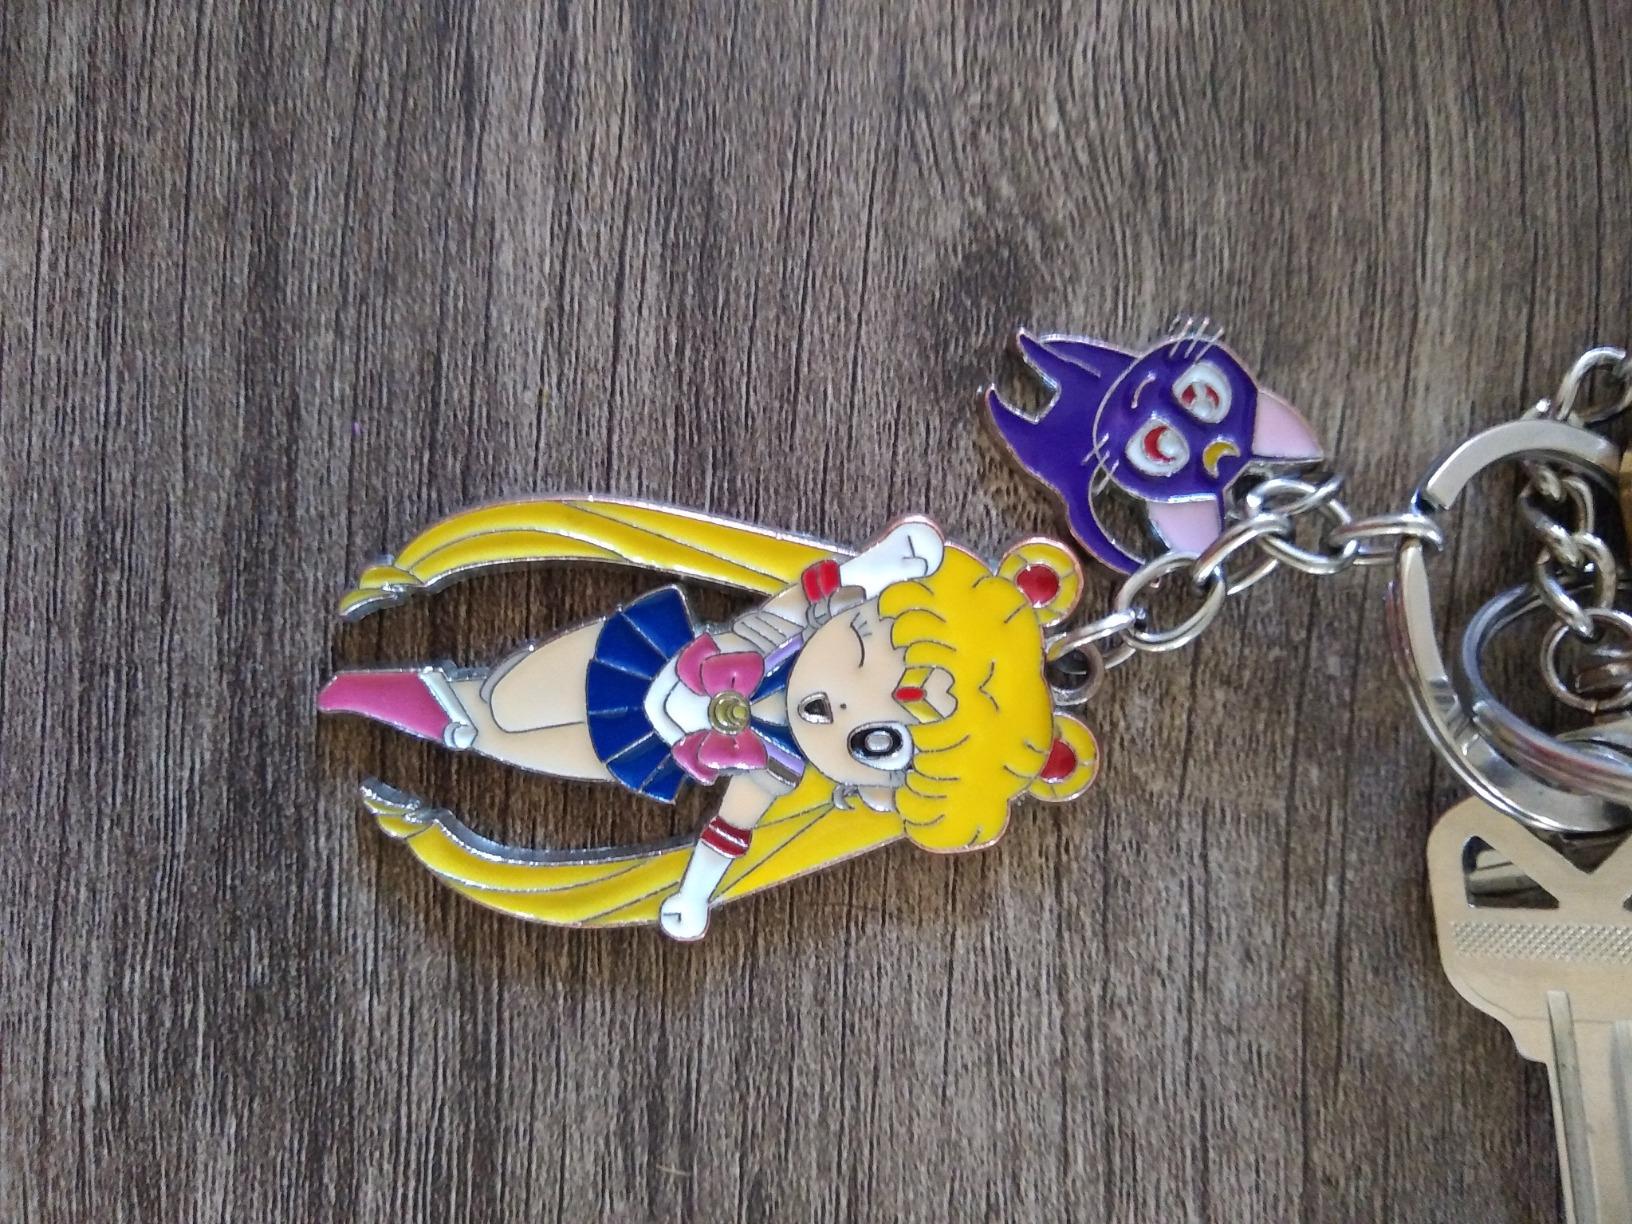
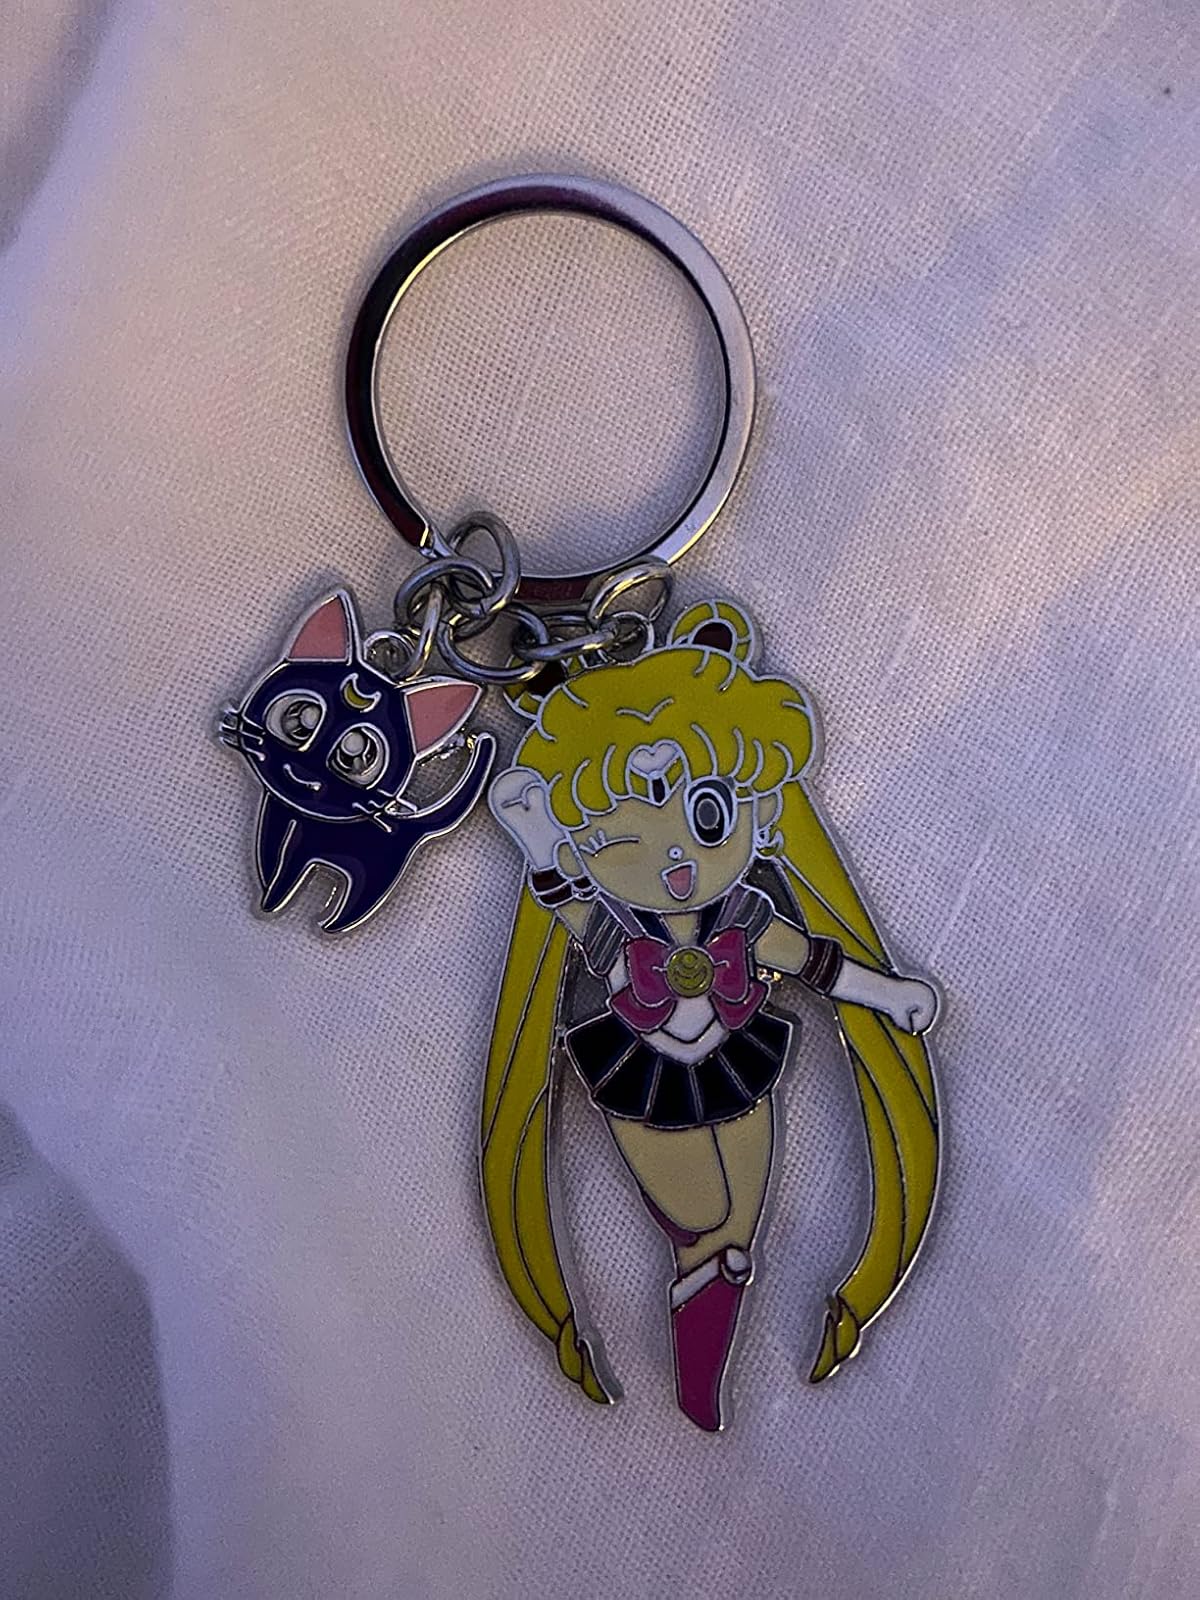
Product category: accessories_keychain
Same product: yes